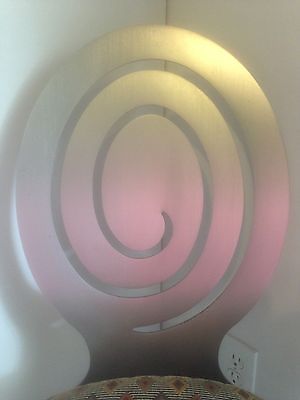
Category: chair